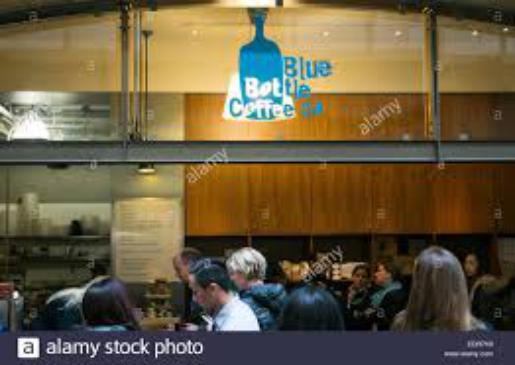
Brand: Blue Bottle Coffee Company
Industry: Food